Lithia (water brand)

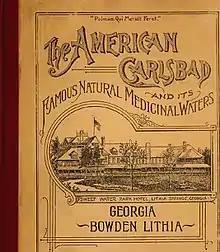
The American Carlsbad and its Famous Medicinal Waters 1890

The distinctive properties of Lithia Spring Water are attributable to its geological structure and topographic features. The spring source originates from deep within the subterranean earth where water slowly permeates through miles of granite rock fissures, becoming mineralized from contact with blue quartz-bearing granite rock. It emerges from Lithia Springs at a temperature of 14.44 °C (58 °F). The spring water's rare alkaline mineral composition, purity, and high ionic-mineral and naturally occurring lithium content have seldom varied since it was first bottled and sold in 1888. A unique and rare characteristic of the water's analysis is the total absence of nitrate as it indicates the spring water source is primordial and not fed by the outside earth's watershed. The spring produces very limited quantities, only a few thousand gallons a day.